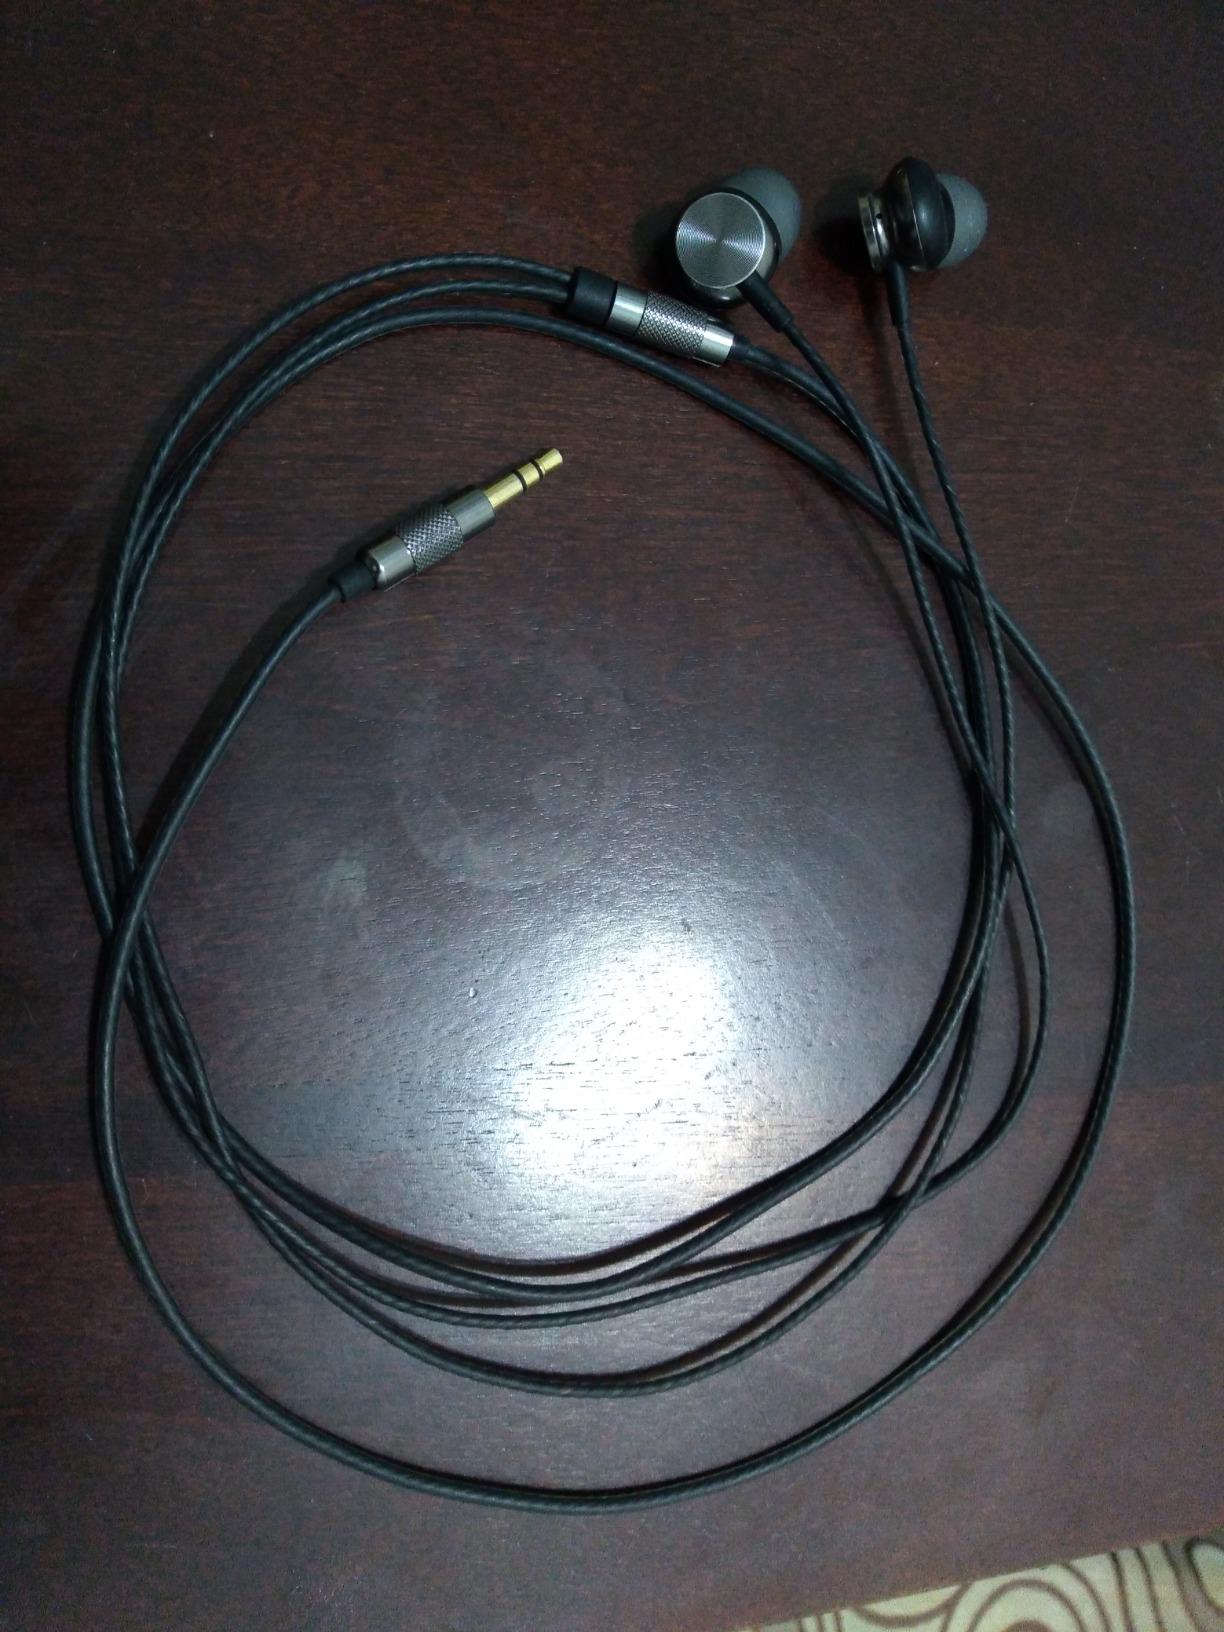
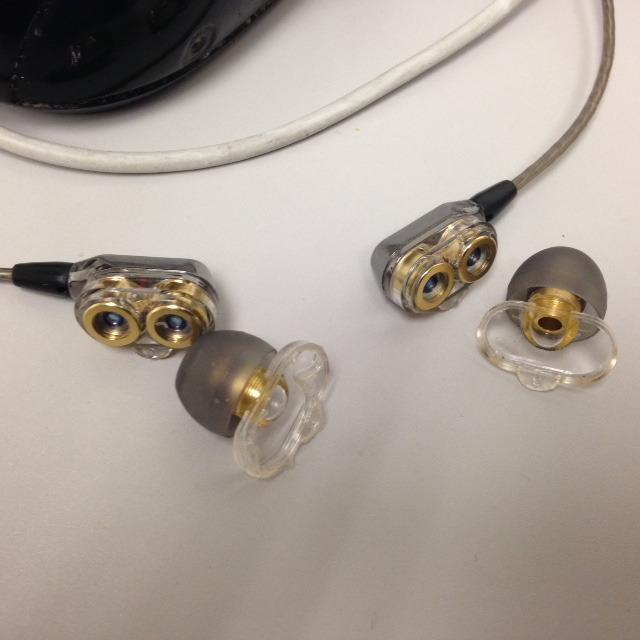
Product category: headphones
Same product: no